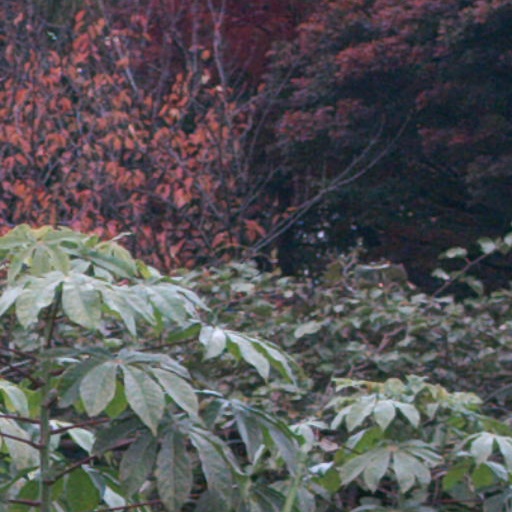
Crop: cassava